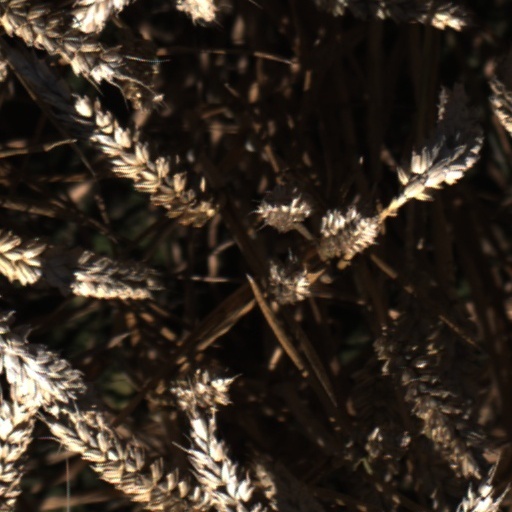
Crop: wheat